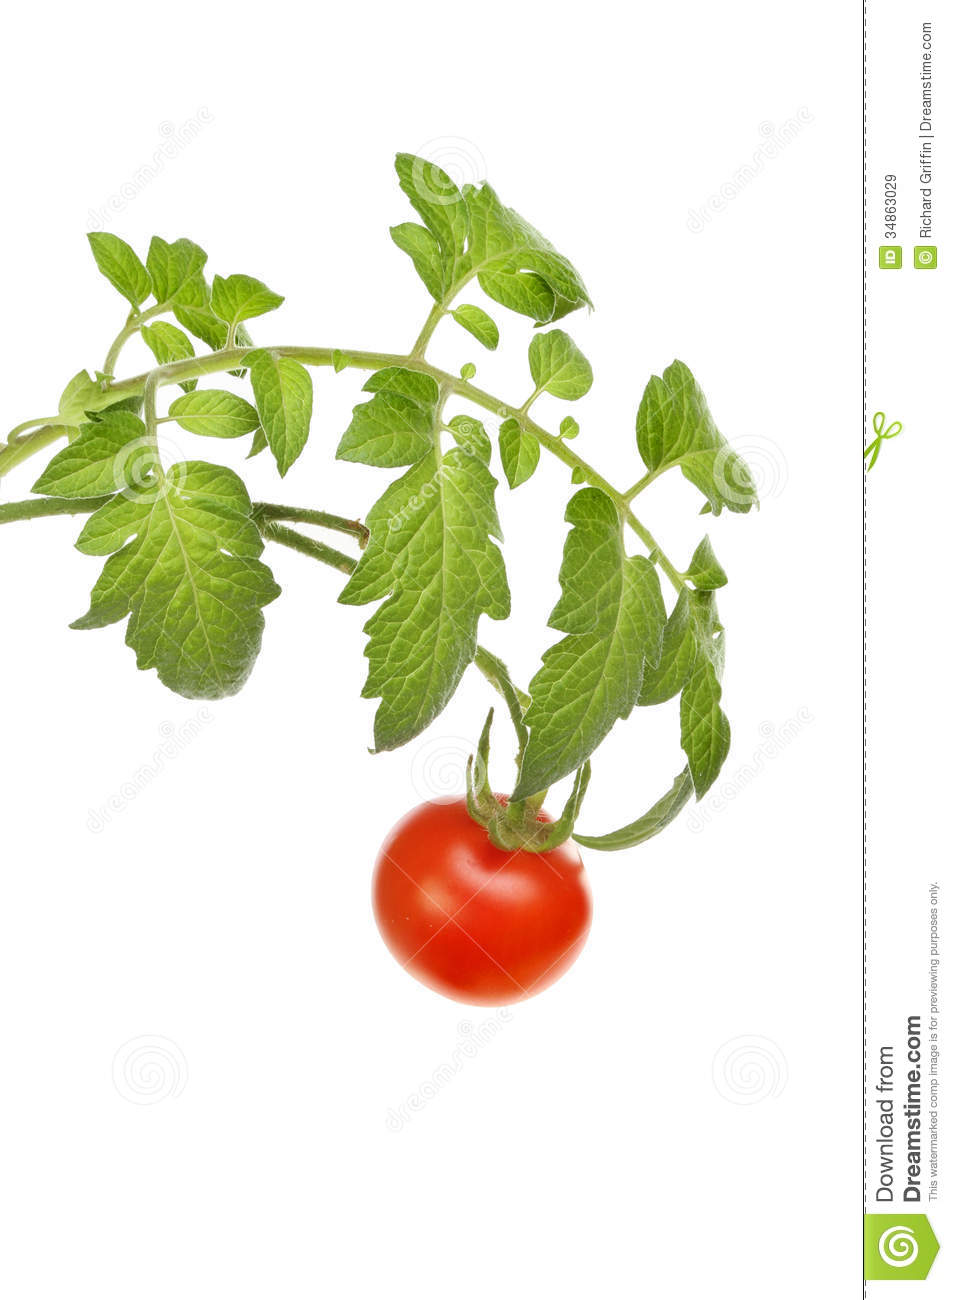
Labels: Tomato leaf, Tomato leaf, Tomato leaf, Tomato leaf